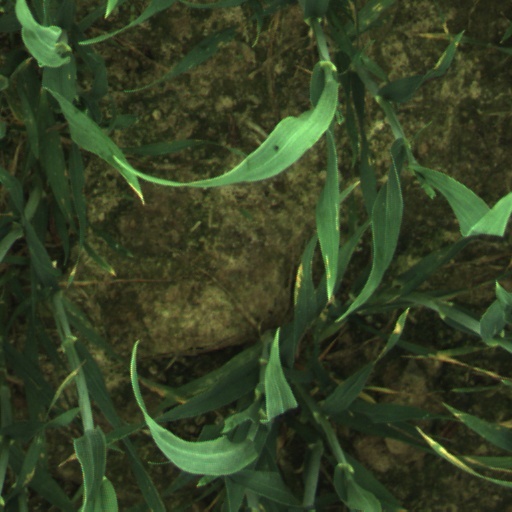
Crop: wheat